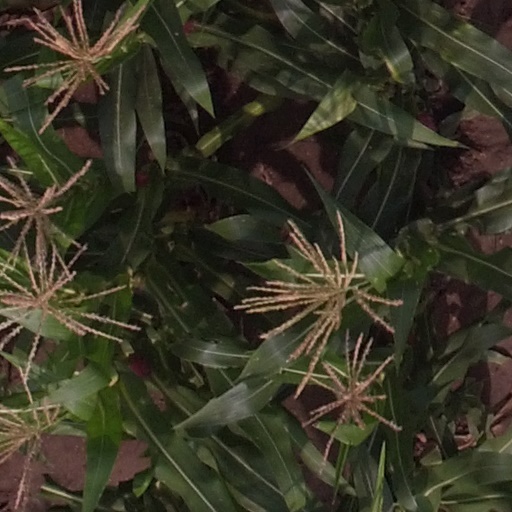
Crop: maize; corn